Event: Nepal Earthquake
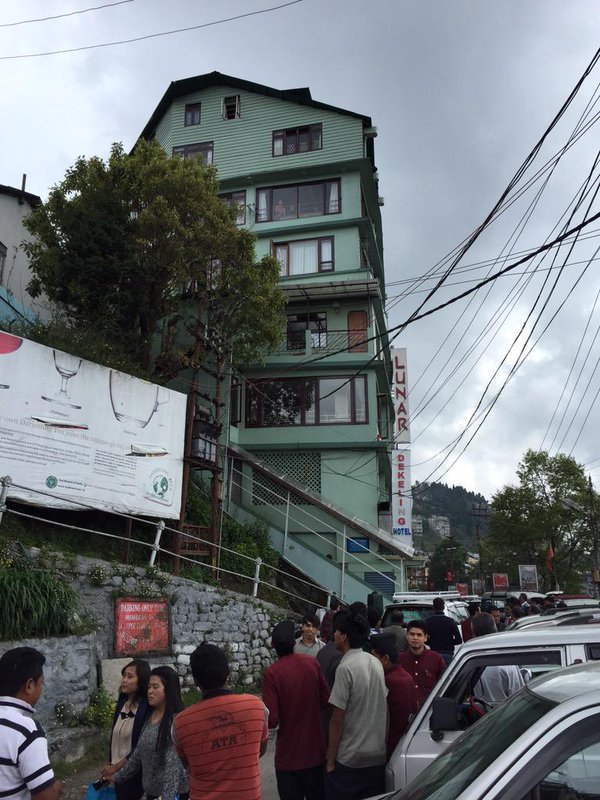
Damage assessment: no_damage